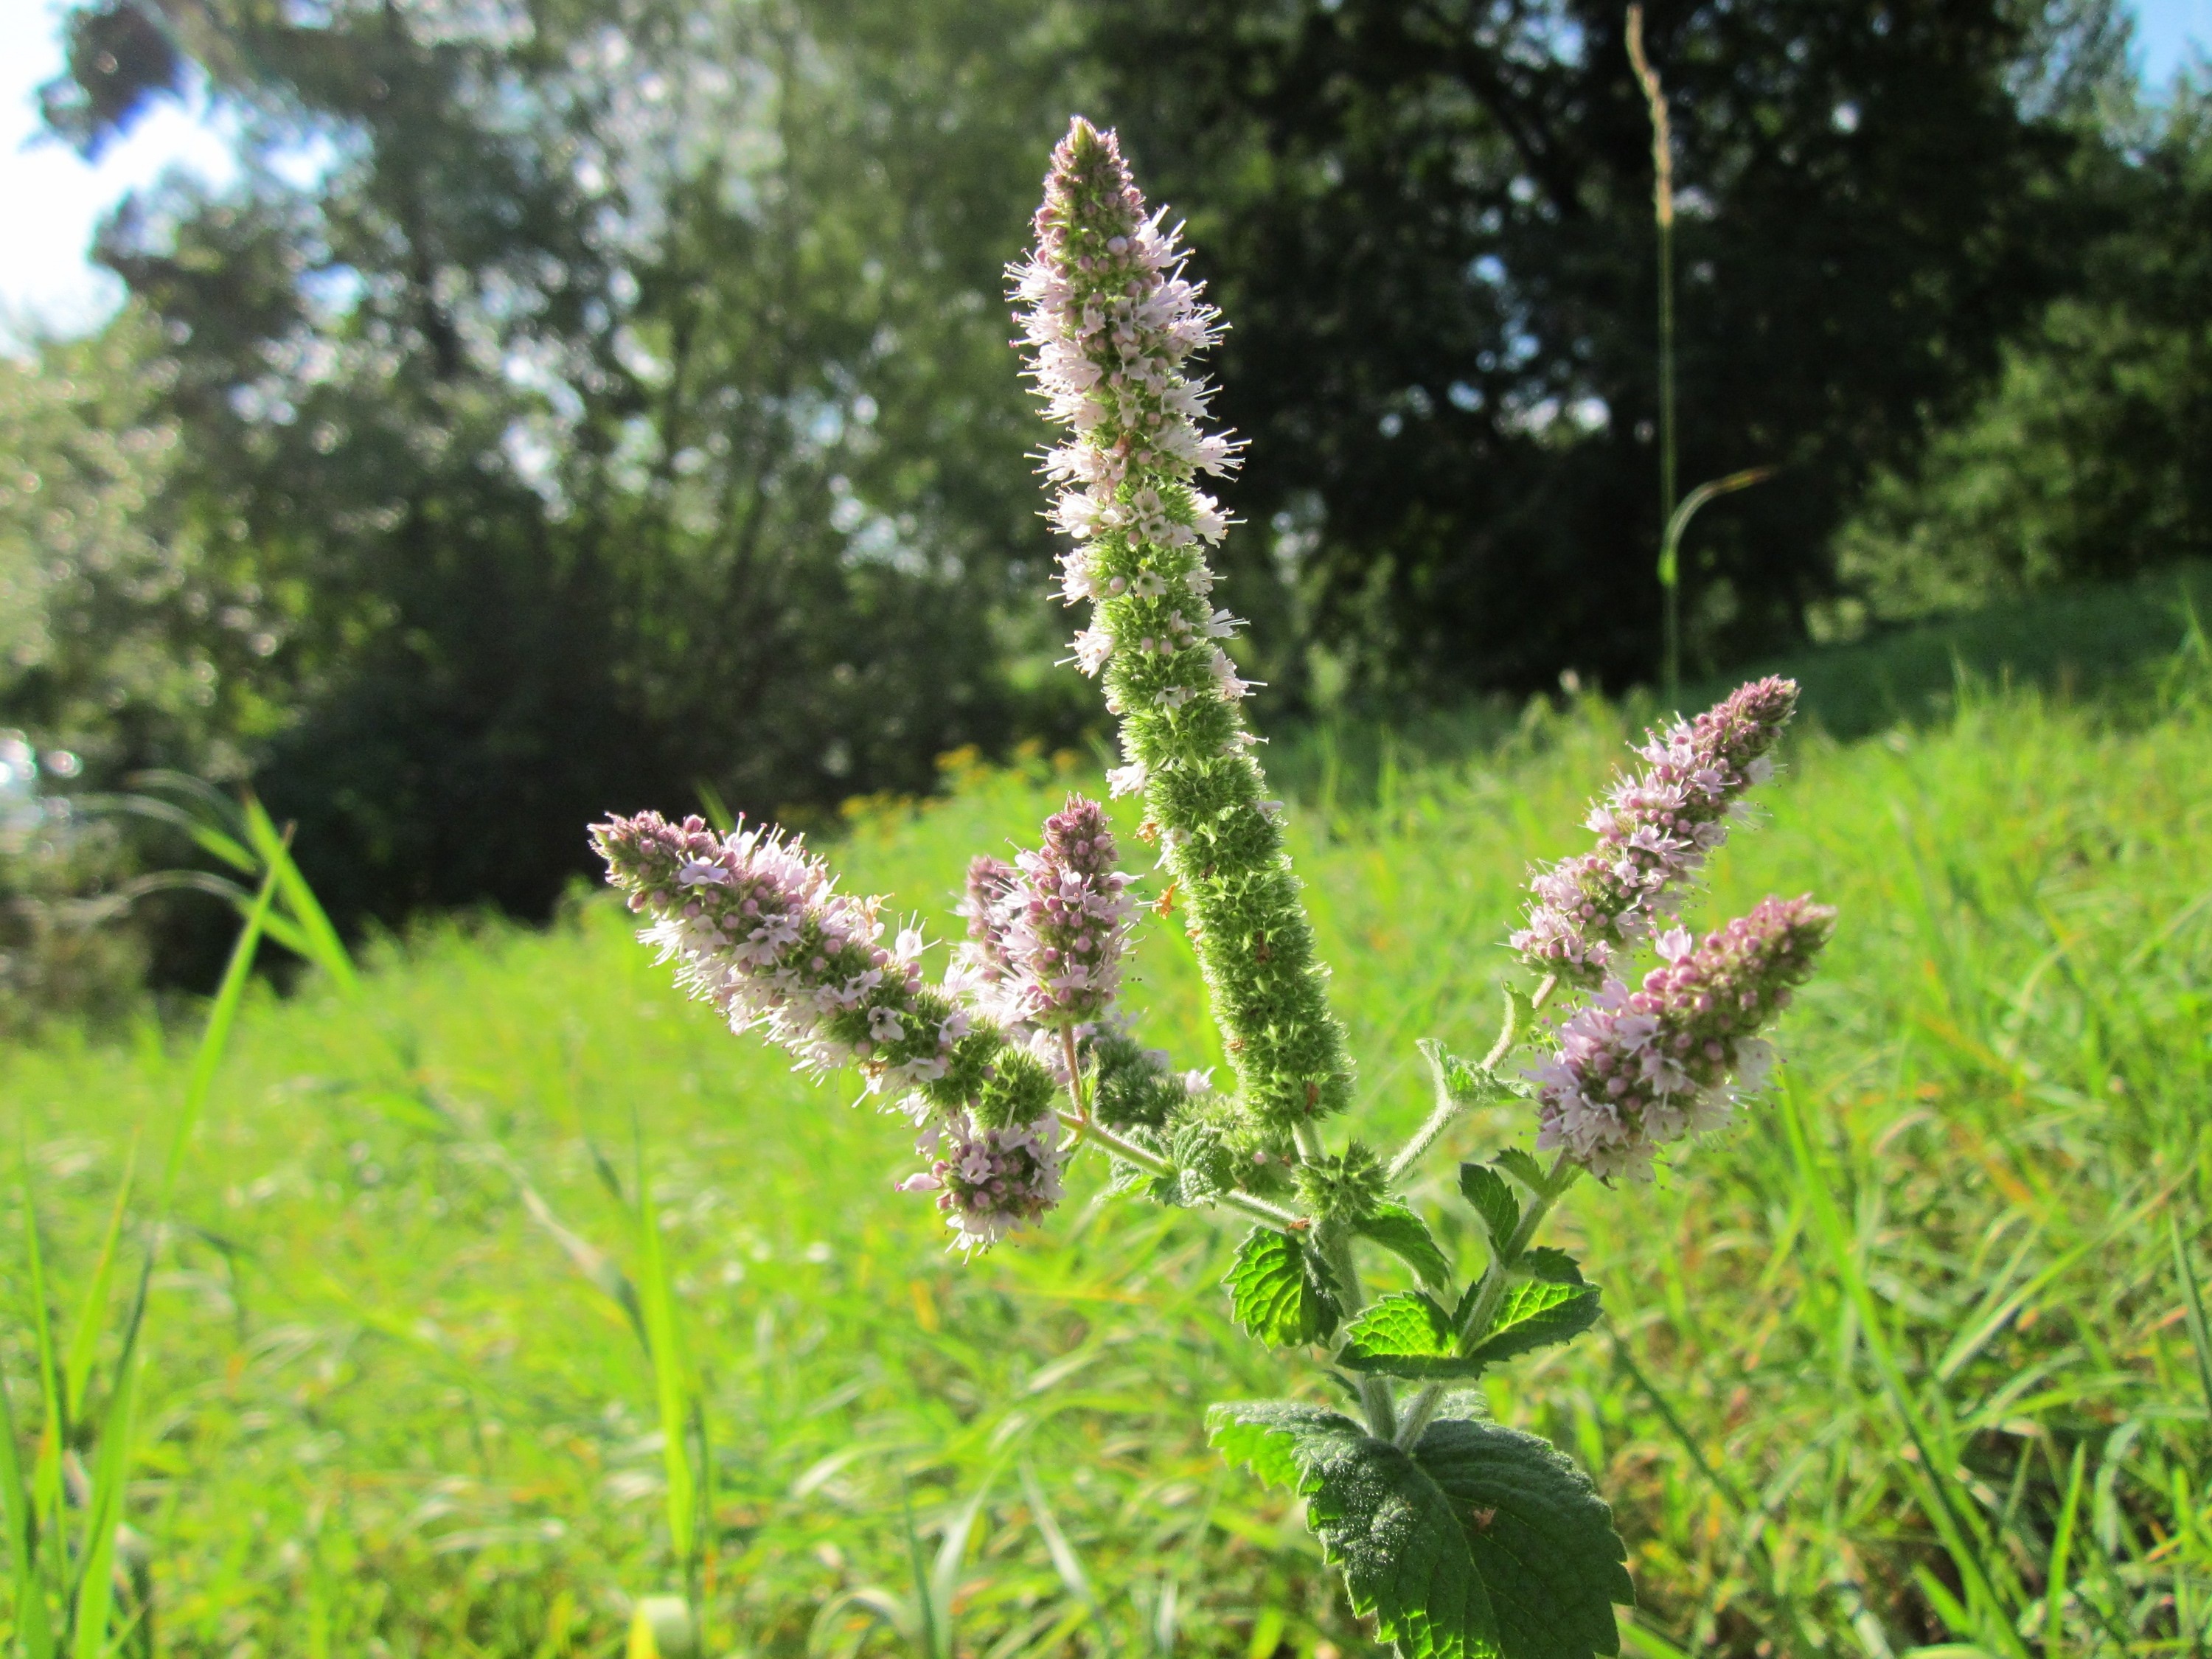
grass, plant, lawn, flower, herb, botany, garden, flora, lavender, wildflower, shrub, species, inflorescence, flowering plant, herbacious, mentha suaveolens, apple mint, woolly mint, pineapple mint, round leafed mint, grass family, land plant